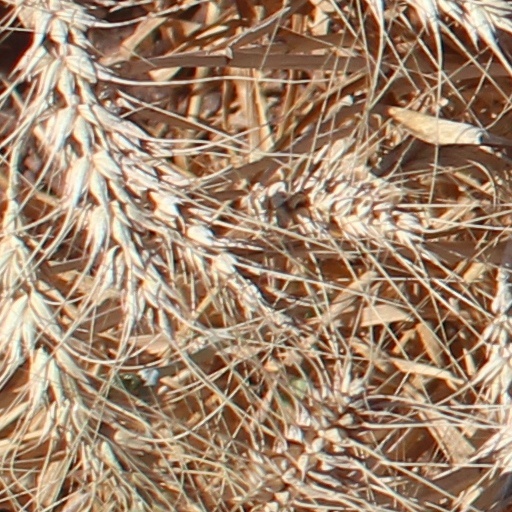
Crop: wheat